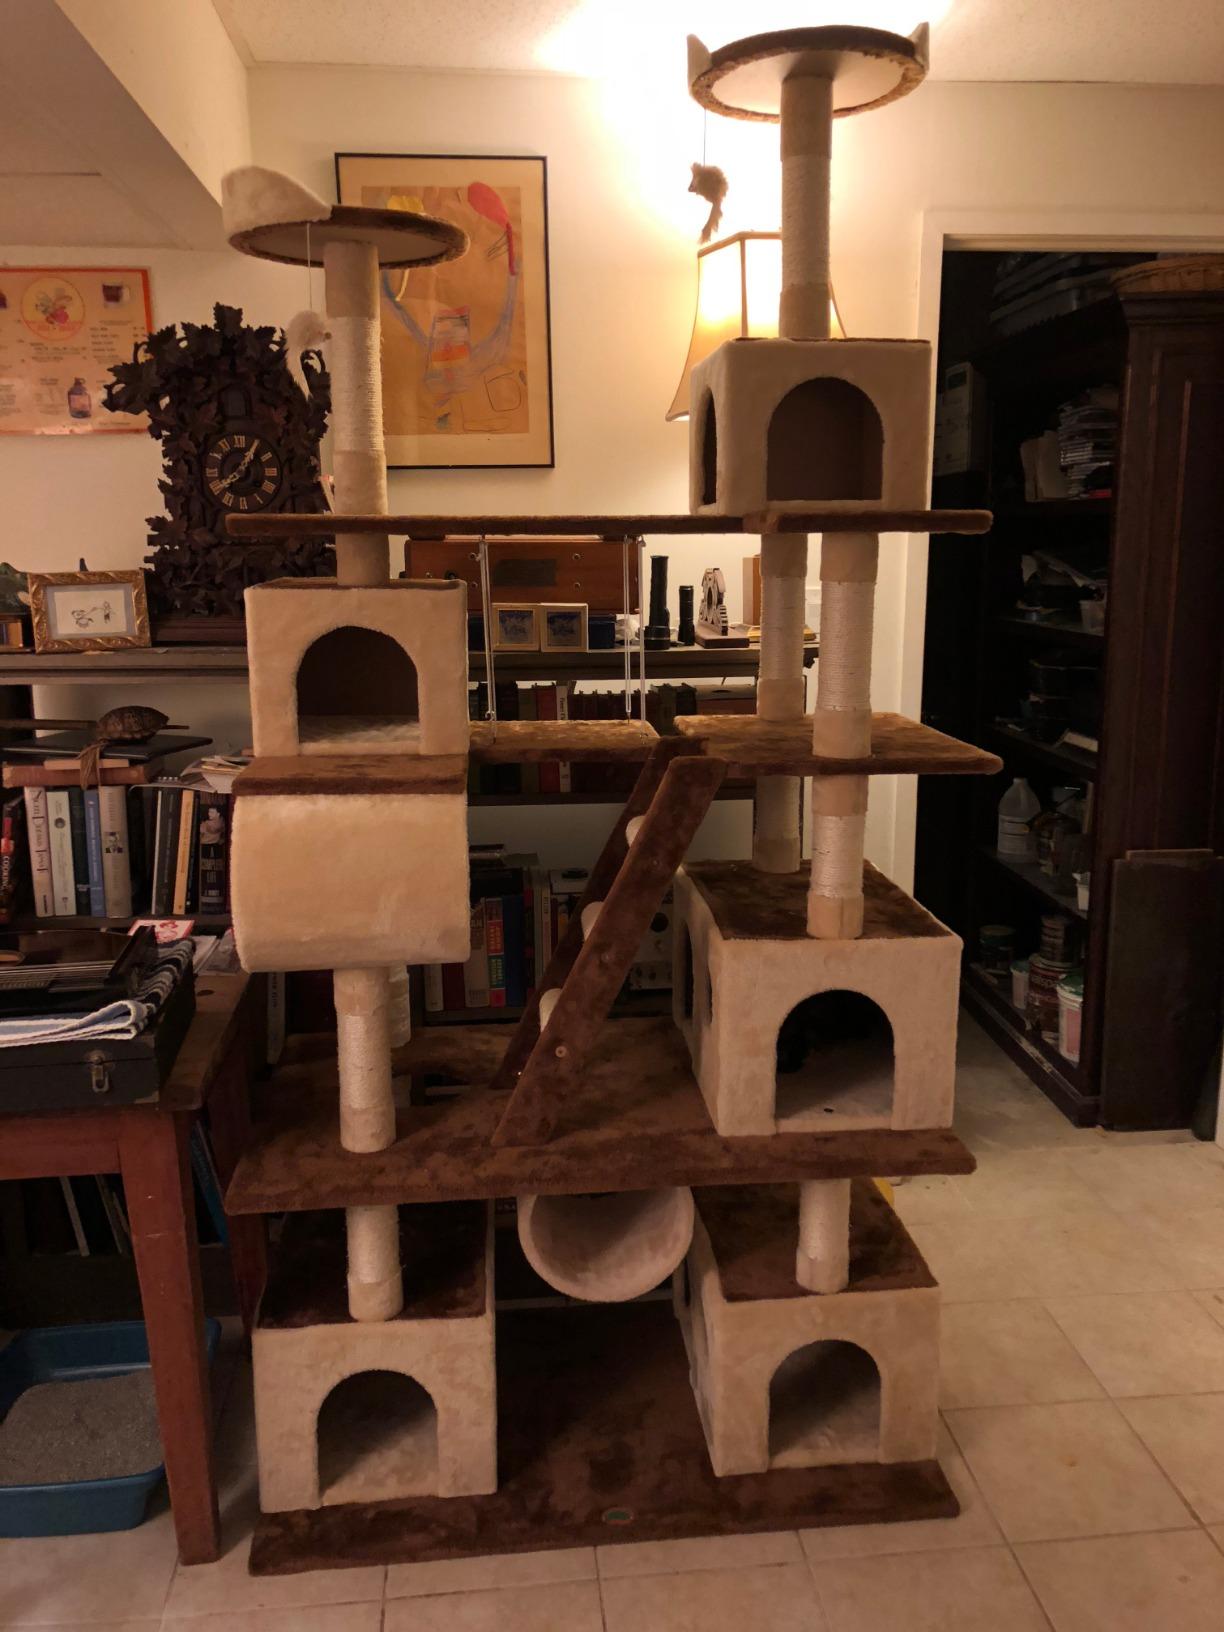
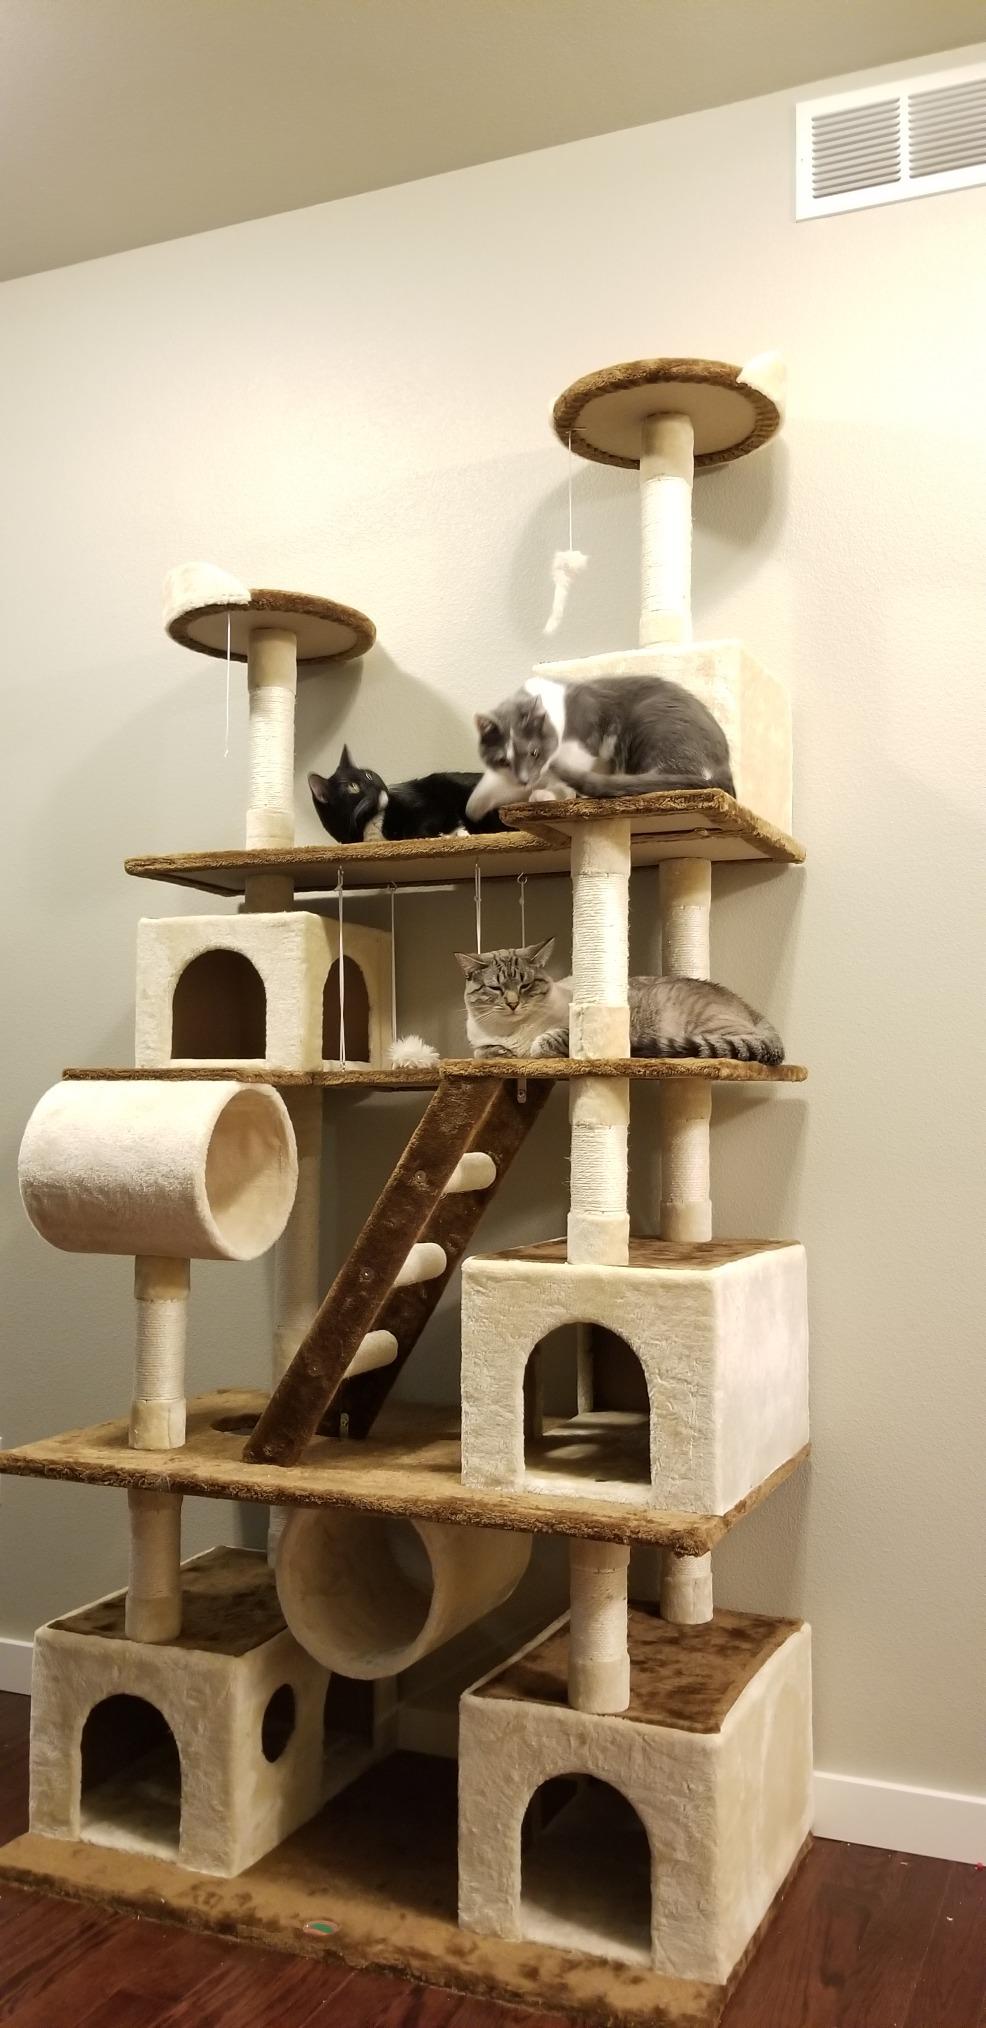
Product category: items_cat tree
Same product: yes